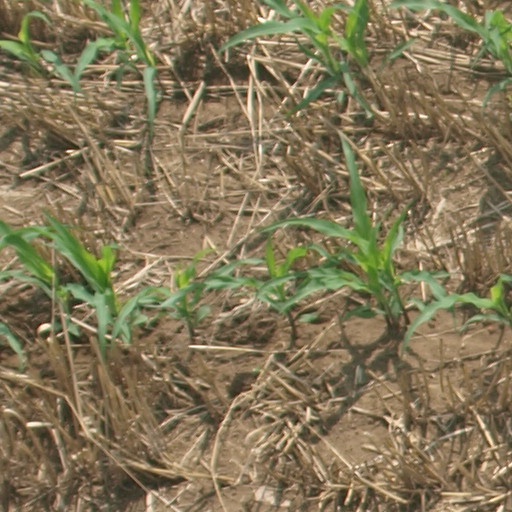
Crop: maize; corn